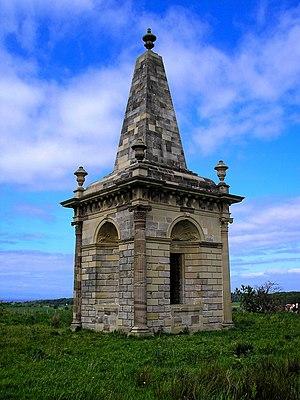
James Macrae fut un capitaine écossais durant l'âge d'or de la piraterie, qui participe au combat d'Anjouan contre Edward England. Il devient par la suite gouverneur de Madras, dont il réforme l'économie, la loi et la santé publique. Ayant fait fortune, il retourne en Écosse où il retrouve sa sœur. Il fait don de sa fortune à son neveu et ses nièces, qui passent ainsi de la pauvreté à la richesse de la même manière que dans un conte de fée. Le neveu, James Macrae, défraye la chronique pour un duel en 1790, tandis que les descendants des nièces apportent une aide précieuse au poète Robert Burns dans sa quête du succès à Édimbourg en 1787.